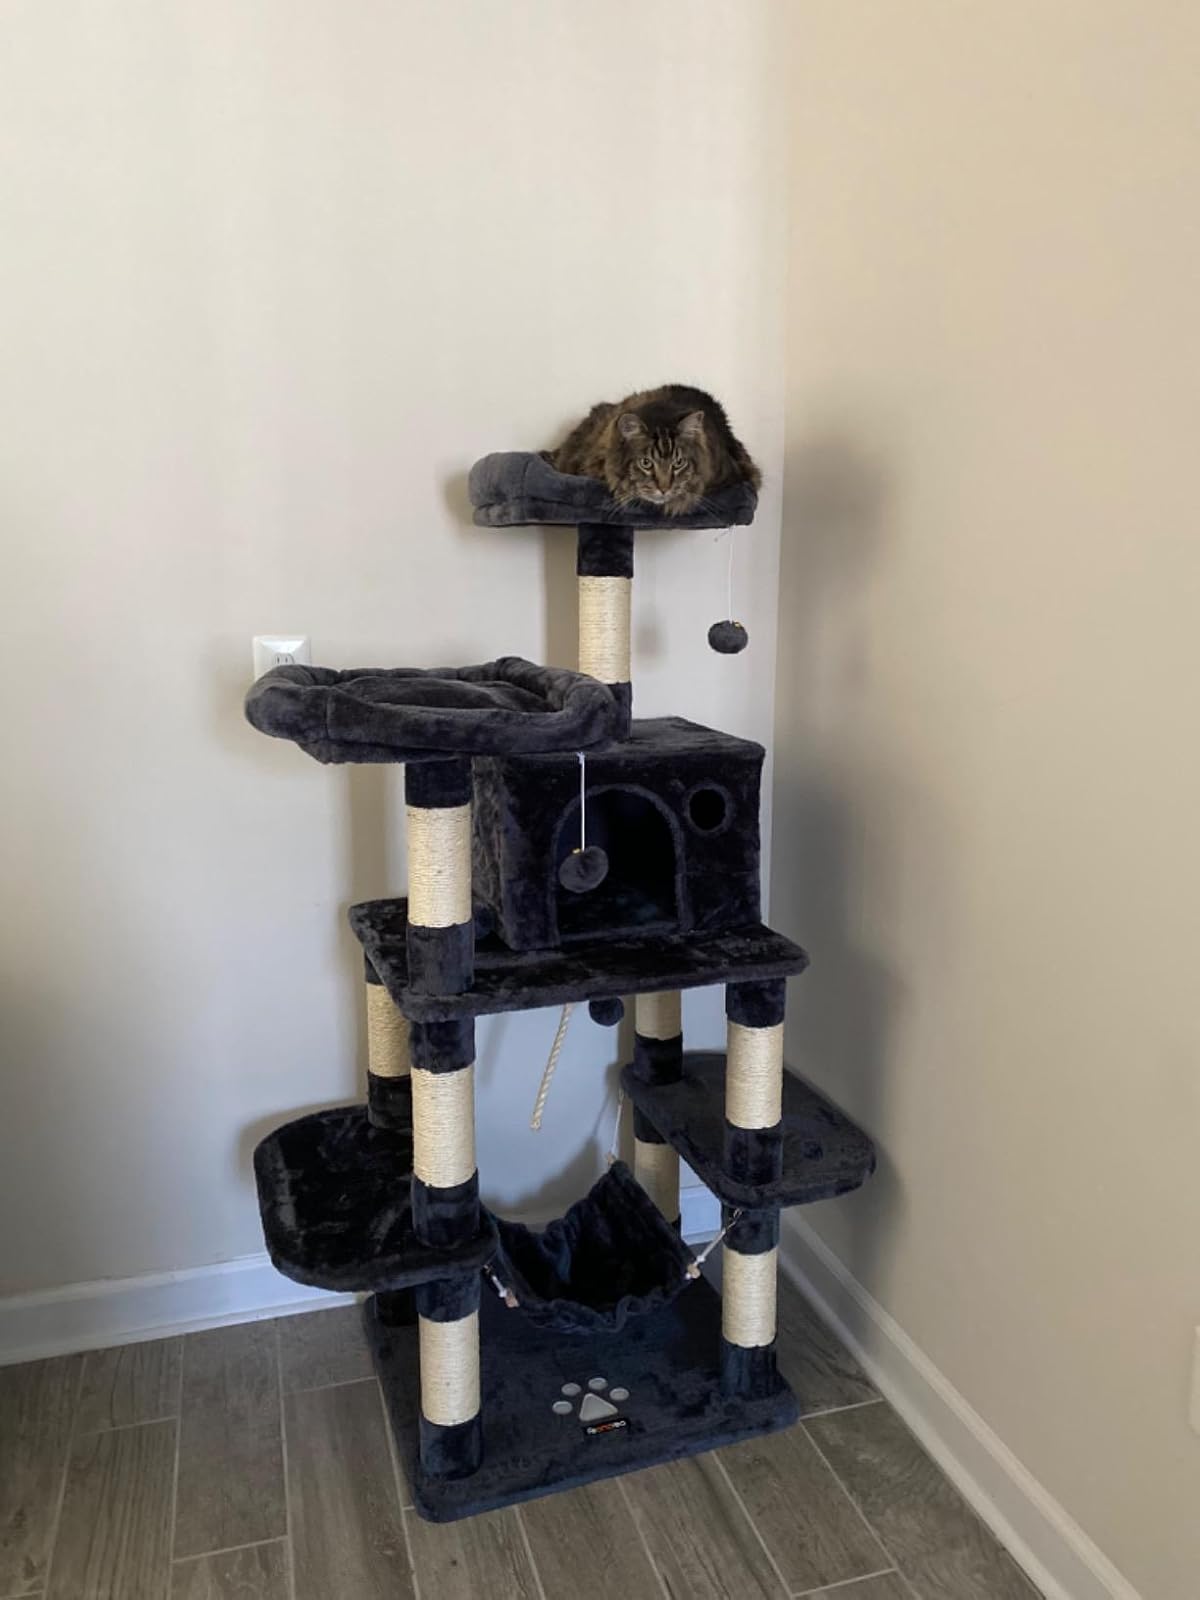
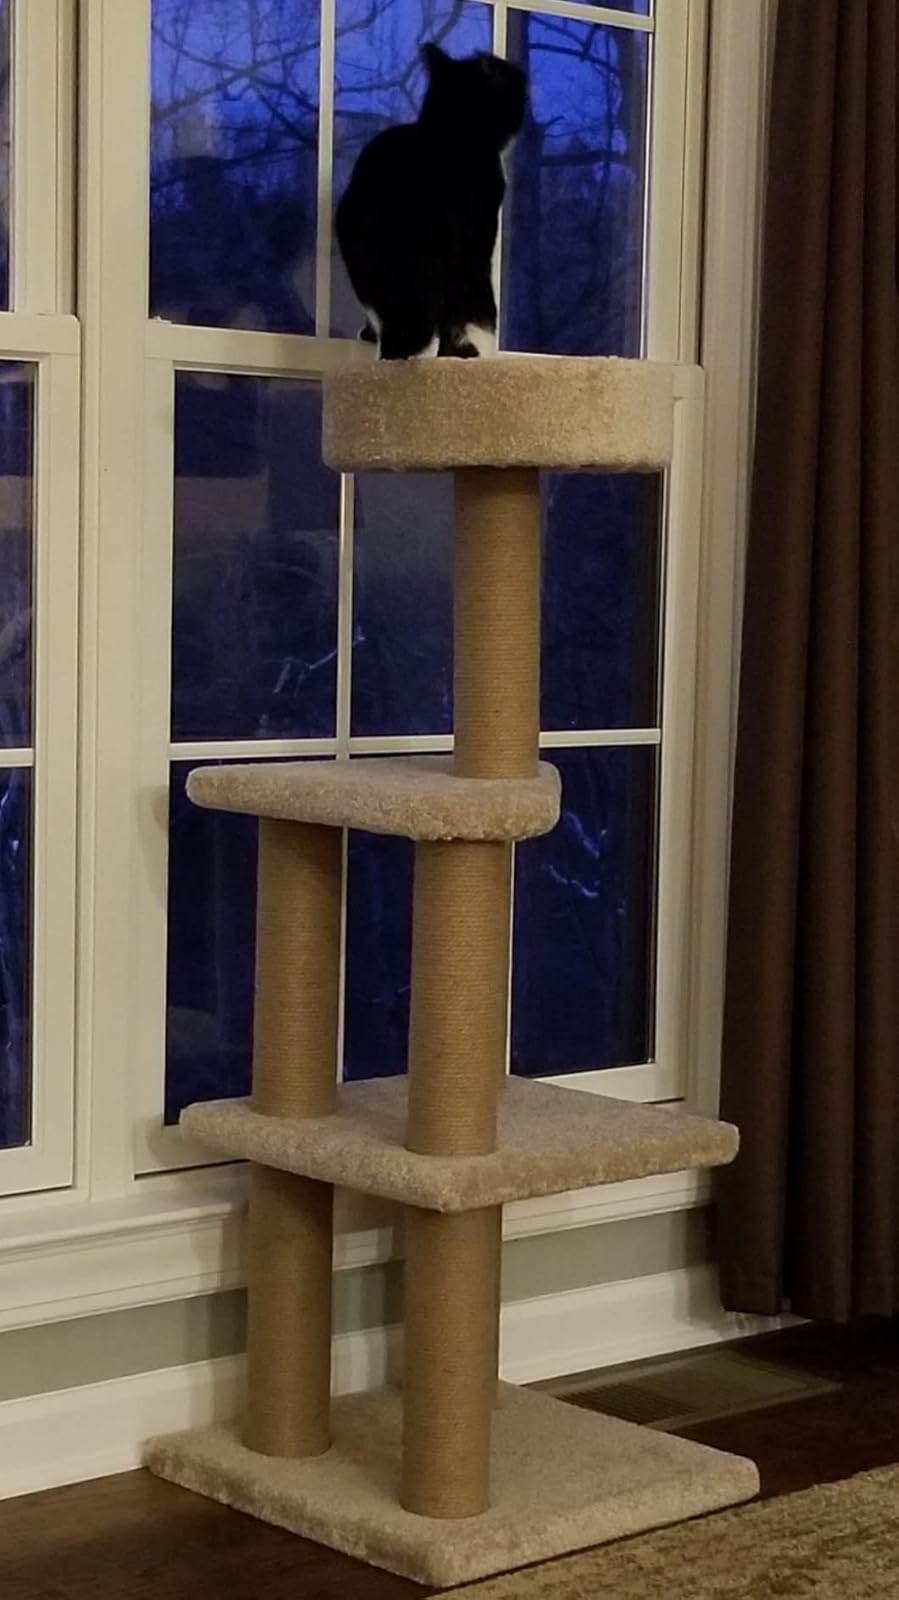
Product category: items_cat tree
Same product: no